Edinburgh Zoo

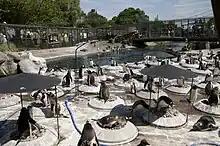
Gentoo penguins – adults and chicks

Roxie was a red panda that lived at the zoo until her death in November 2024. Born in on 17th of July the same year, she was one of five red pandas at Edinburgh zoo. Her death was caused by a reaction to fireworks set off during the city's bonfire celebrations. The Royal Zoological Society of Scotland, who run the zoo, announced that veterinarians believe her death was caused by choking on her own vomit after the noise of fireworks caused her stress. A contributing factor to this might have been the loss of her mother five days earlier, which may have also been pyrotechnic related.